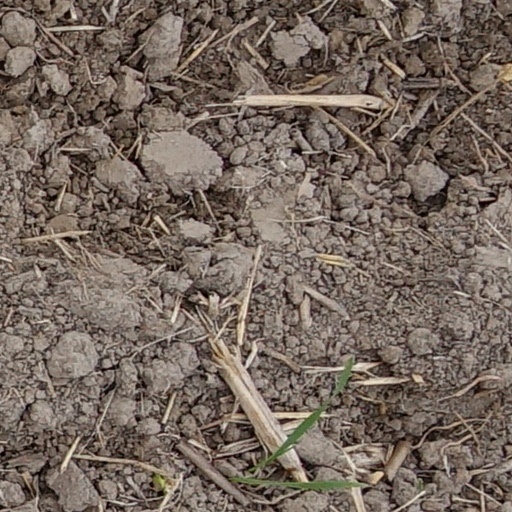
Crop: wheat